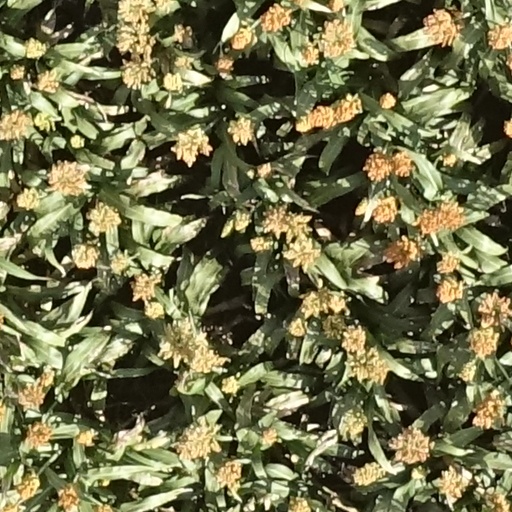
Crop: sorghum